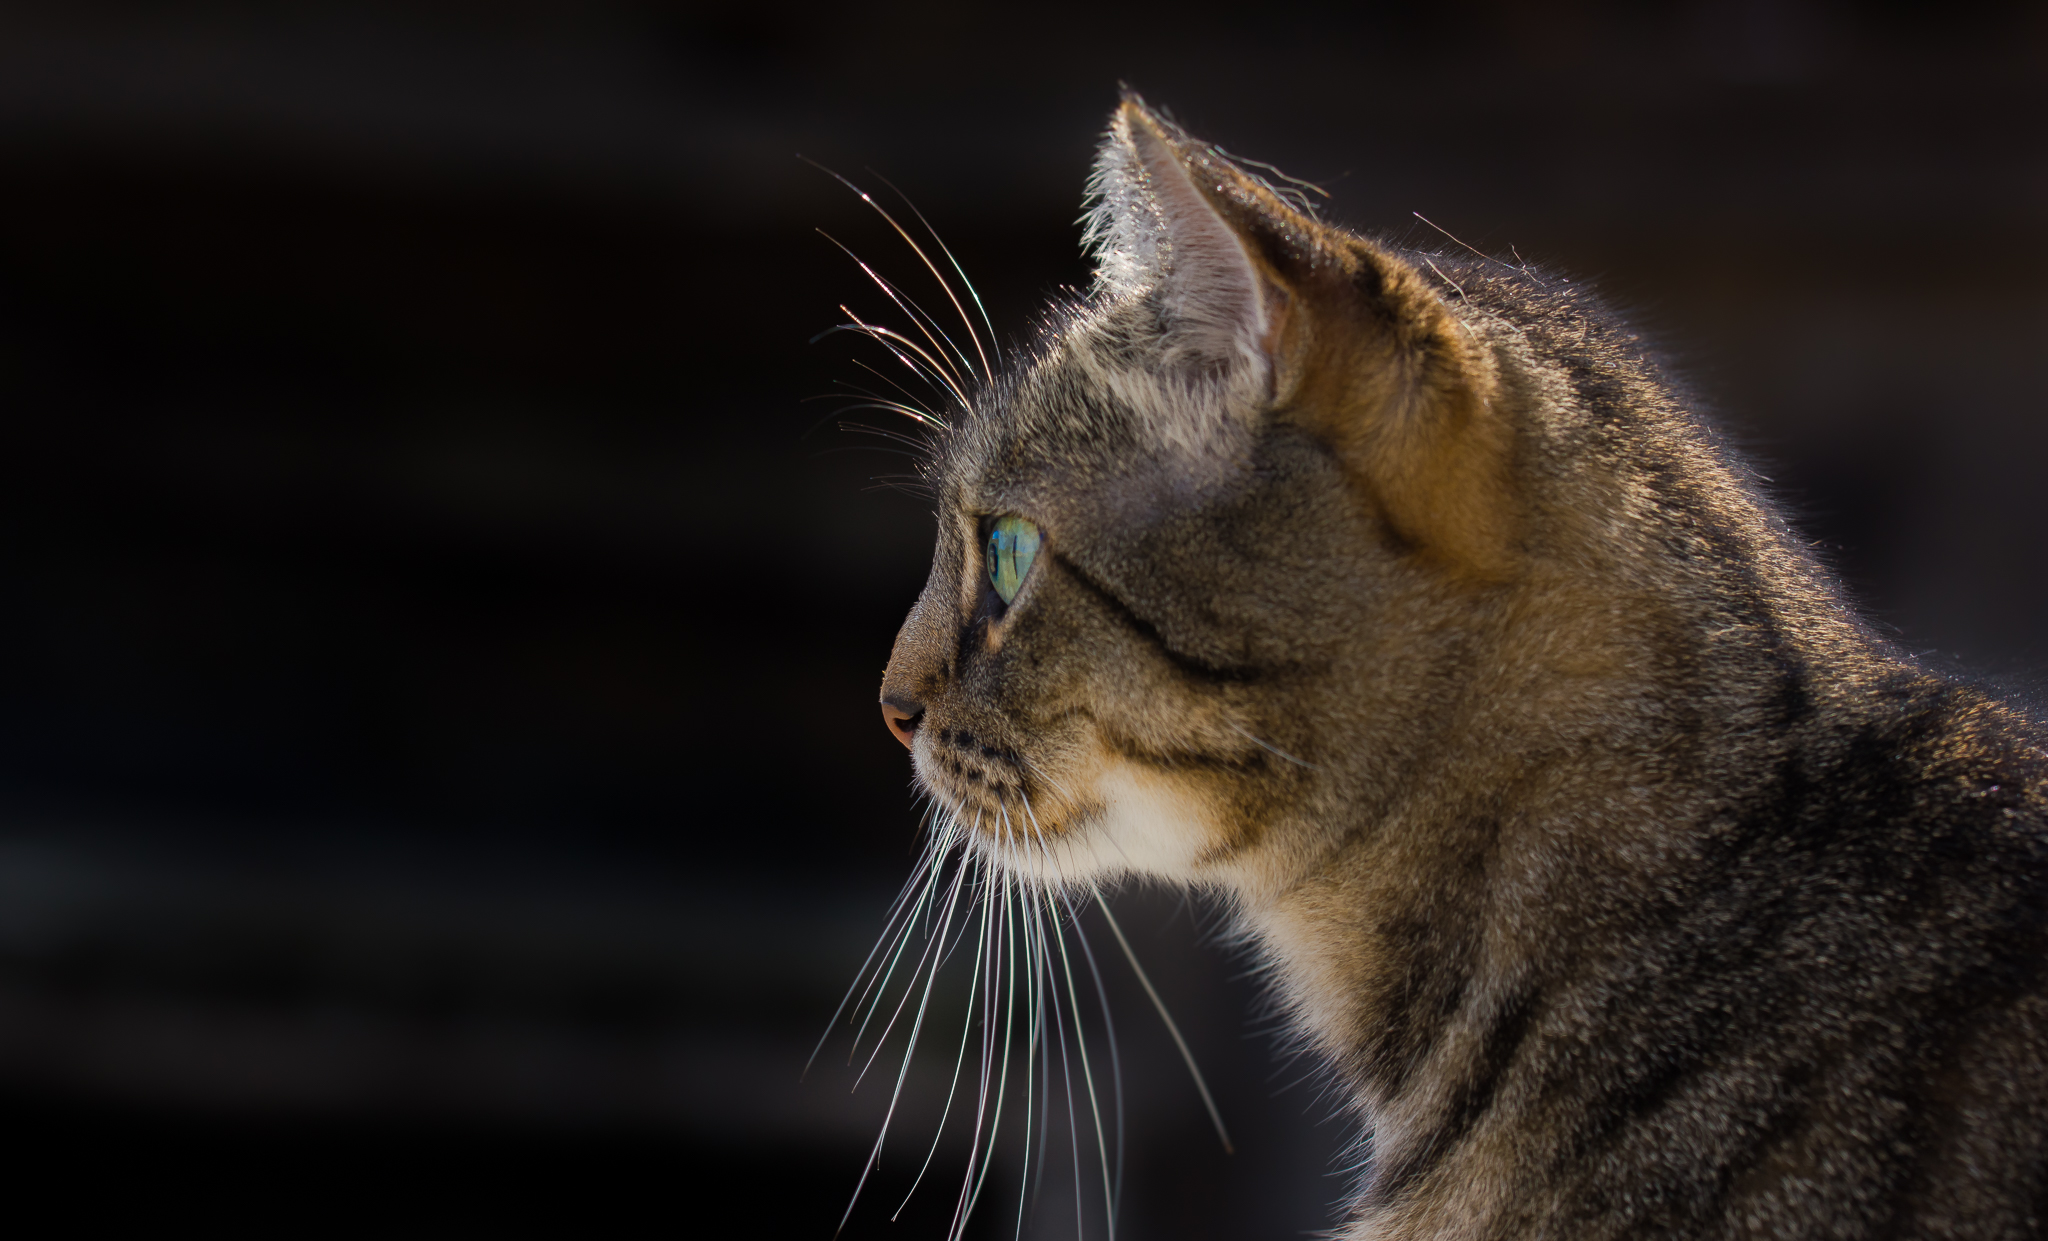
cat, macro, mammal, fauna, close up, cats, nose, whiskers, animals, vertebrate, gatos, tamron90mm, ggl1, gaby1, xovesphoto, animales, sonya77, tamronusd90mm, tamronssm90mm, wild cat, small to medium sized cats, cat like mammal, domestic short haired cat